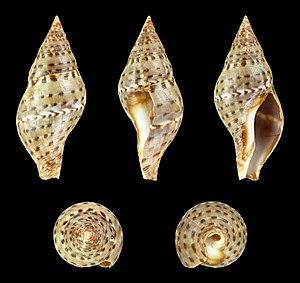
Pisania pusio est une espèce de mollusques gastéropodes appartenant à la famille des Buccinidae.